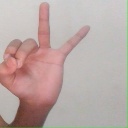
अक्षर: ण